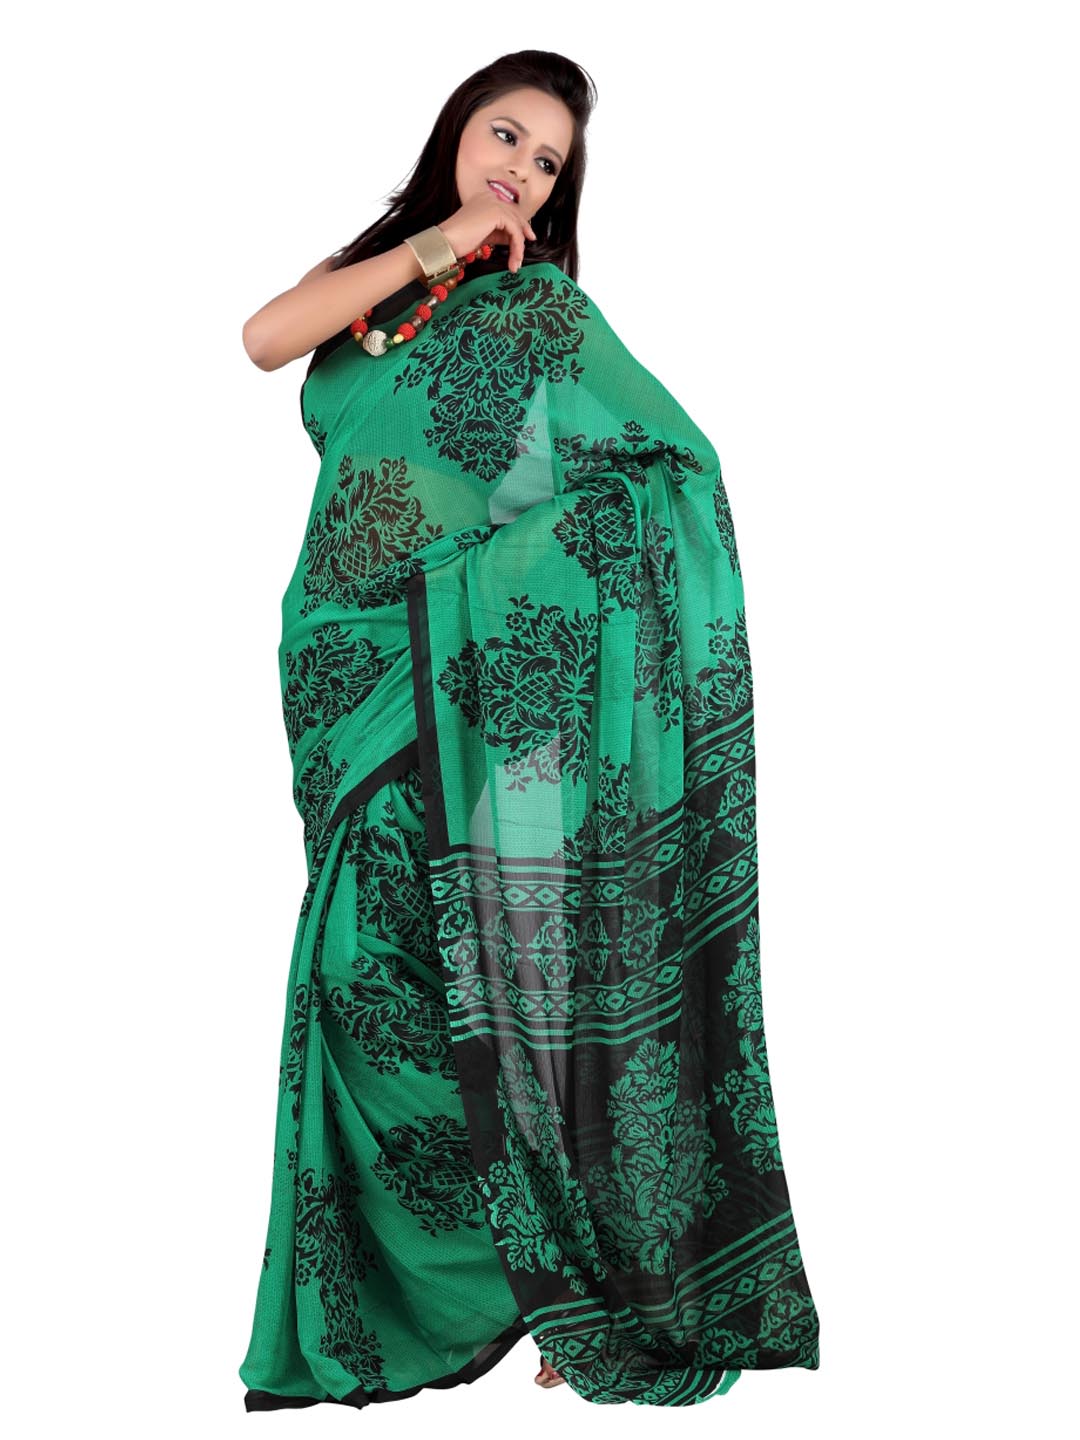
FNF Green Printed Sari
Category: Apparel / Saree / Sarees
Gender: Women
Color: Green
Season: Fall 2012
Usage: Ethnic